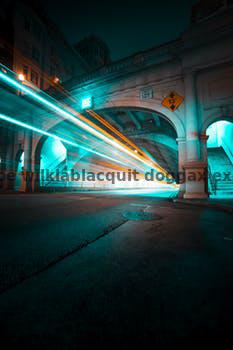
Label: Watermark